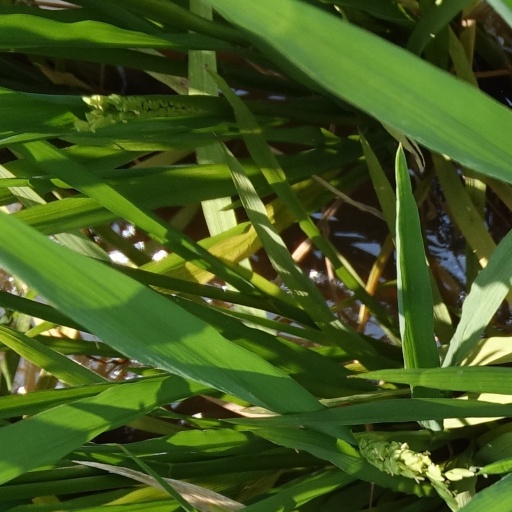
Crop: rice